Frederick William I of Prussia

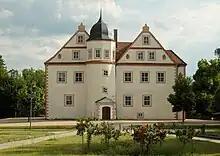
Königs Wusterhausen Castle

At age 16, Frederick seems to have embarked upon a youthful affair with Peter Karl Christoph von Keith, a 17-year-old page of his father. Rumors of the liaison spread in the court, and the "intimacy" between the two boys provoked the comments of his sister, Wilhelmine, who wrote, "Though I had noticed that he was on more familiar terms with this page than was proper in his position, I did not know how intimate the friendship was. Rumors finally reached King Frederick William, who cultivated an ideal of ultramasculinity in his court, and derided his son's supposedly effeminate tendencies. As a result, Keith was dismissed from his service to the king and sent away to a regiment by the Dutch border, while Frederick was sent to the king's hunting lodge at Königs Wusterhausen in order to "repent of his sin".